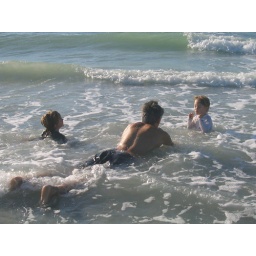
boys in water